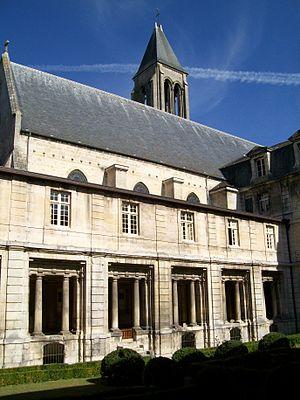
Ancienne abbaye Saint-Vincent, vue sur l'église depuis le clôitre.
L'abbaye Saint-Vincent de Senlis est une ancienne abbaye de chanoines réguliers de saint Augustin à Senlis. Elle a été fondée en 1065 par la reine Anne de Kiev, probablement en relevant de ses ruines une ancienne abbaye dont l'histoire n'a pas laissé de traces. L'abbaye est placée sous les vocables de saint Jean-Baptiste et saint Vincent de Saragosse, qui n'est donc que le second patron pendant les premières décennies. Aucun élément en élévation ne subsiste de la première abbaye. L'église abbatiale actuelle fut édifiée pendant la seconde moitié du XIIᵉ siècle par le même atelier qui travaillait sur le chantier de la cathédrale Notre-Dame de Senlis. L'architecture est sobre, et montre encore des influences romanes, mais dans son ensemble, l'abbatiale appartient à la première période gothique. Avec un vaisseau central de 47 m de longueur et un clocher élancé culminant à 41 m, elle est de dimensions considérables. Pendant son premier siècle d'existence notamment, l'abbaye est très prospère.